Black-breasted buttonquail

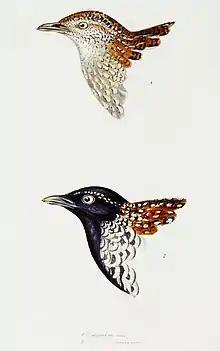
Illustrations of male (above) and female (below) by John Gould

The black-breasted buttonquail is generally ground-dwelling. It has no hind toe and so cannot perch in trees. If startled, it generally freezes or runs rather than flying.